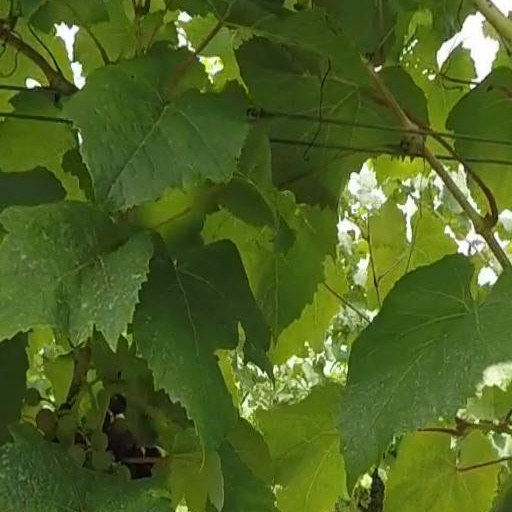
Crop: grape